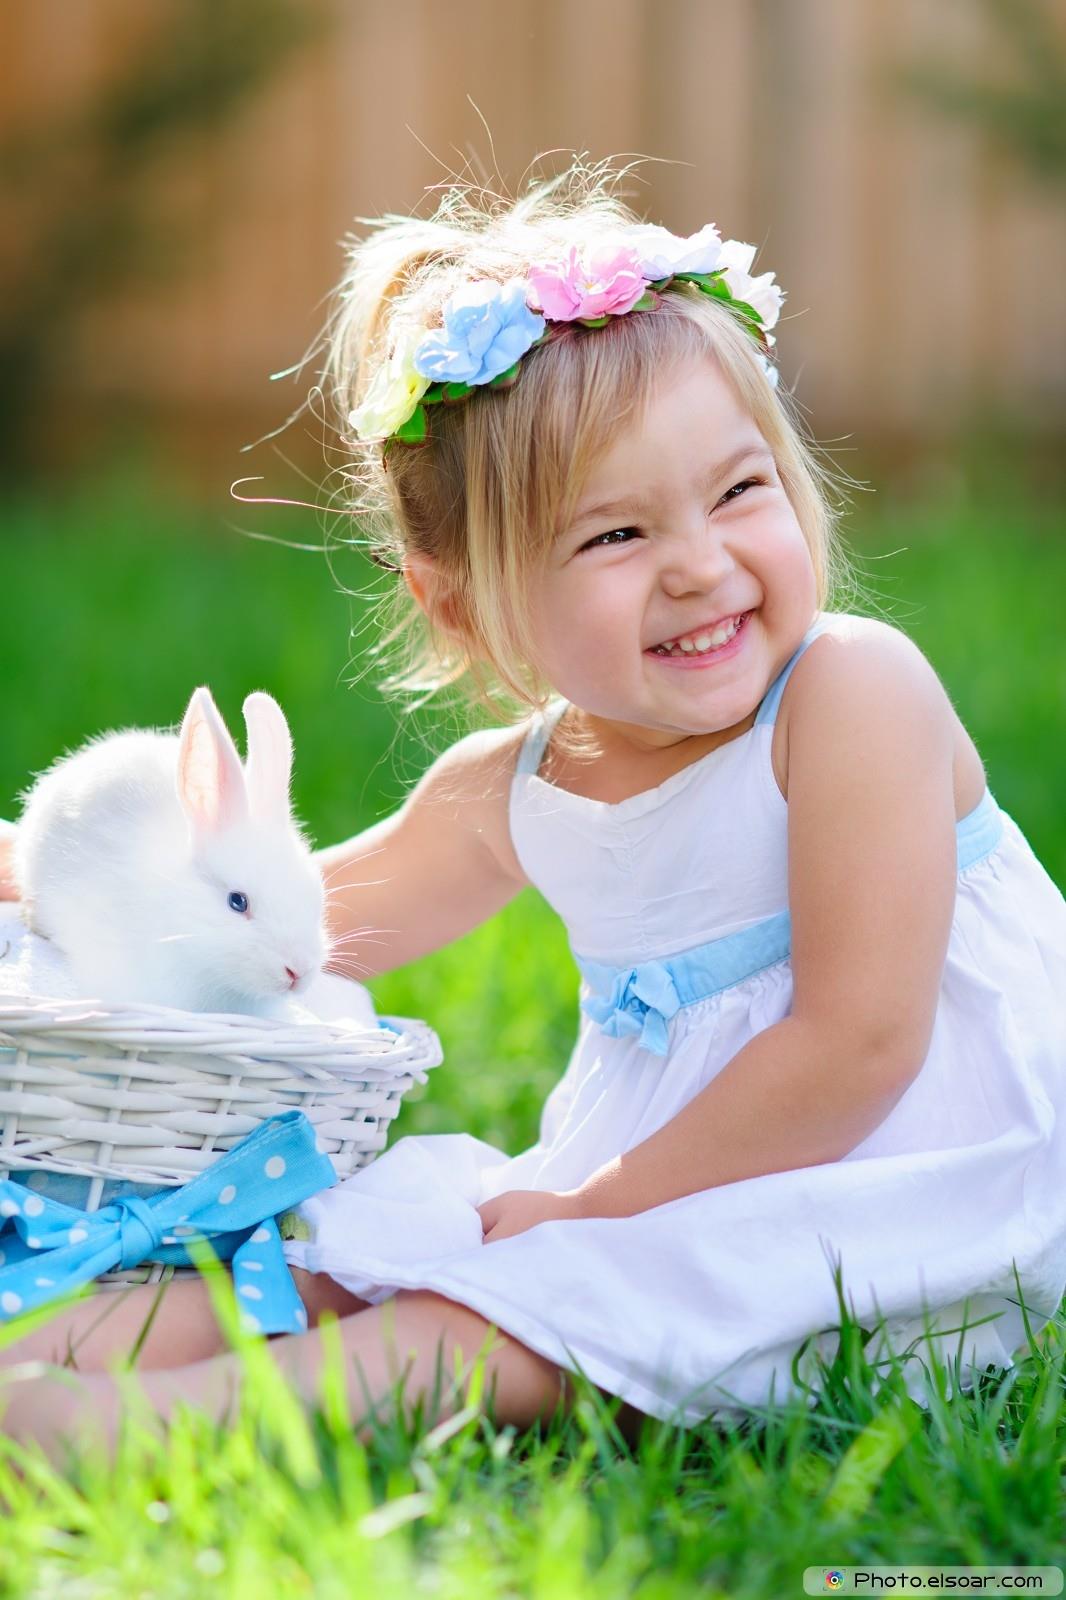
Gender: women